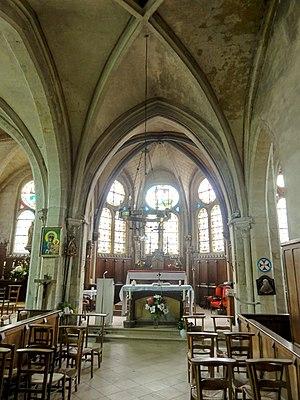
Abside.
L'église Saint-Médard est une église catholique paroissiale située à Villers-Saint-Frambourg, en France. Elle possède un petit clocher roman caractéristique du Valois, qui remonte vers 1170 / 1180 et représente sa partie la plus ancienne. Le chœur et ses deux chapelles latérales sont issus de trois campagnes de construction rapprochées, pouvant être situées pendant la seconde moitié du XIIIᵉ siècle. C'est donc une œuvre de la période gothique rayonnante dont il garde l'empreinte, bien que des réparations au cours du XVIᵉ siècle aient apporté des simplifications. Le plan de l'église est irrégulier du fait de la présence de la base du clocher : la chapelle du sud est plus petite que celle du nord. La nef et ses bas-côtés ont été entièrement bâtis pendant le XVIᵉ siècle et affichent le style gothique flamboyant, sauf les grandes arcades du nord qui sont d'un style Renaissance tardif. Il en va de même de l'extérieur. Toute l'église a été construite avec soin, même si des moellons ont dû suffire pour la nef.